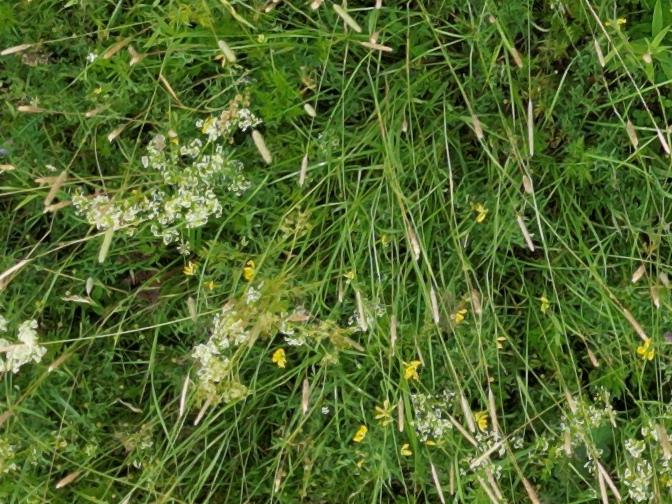
Flowers visible: yarrow flowers, yarrow flowers, yarrow flowers